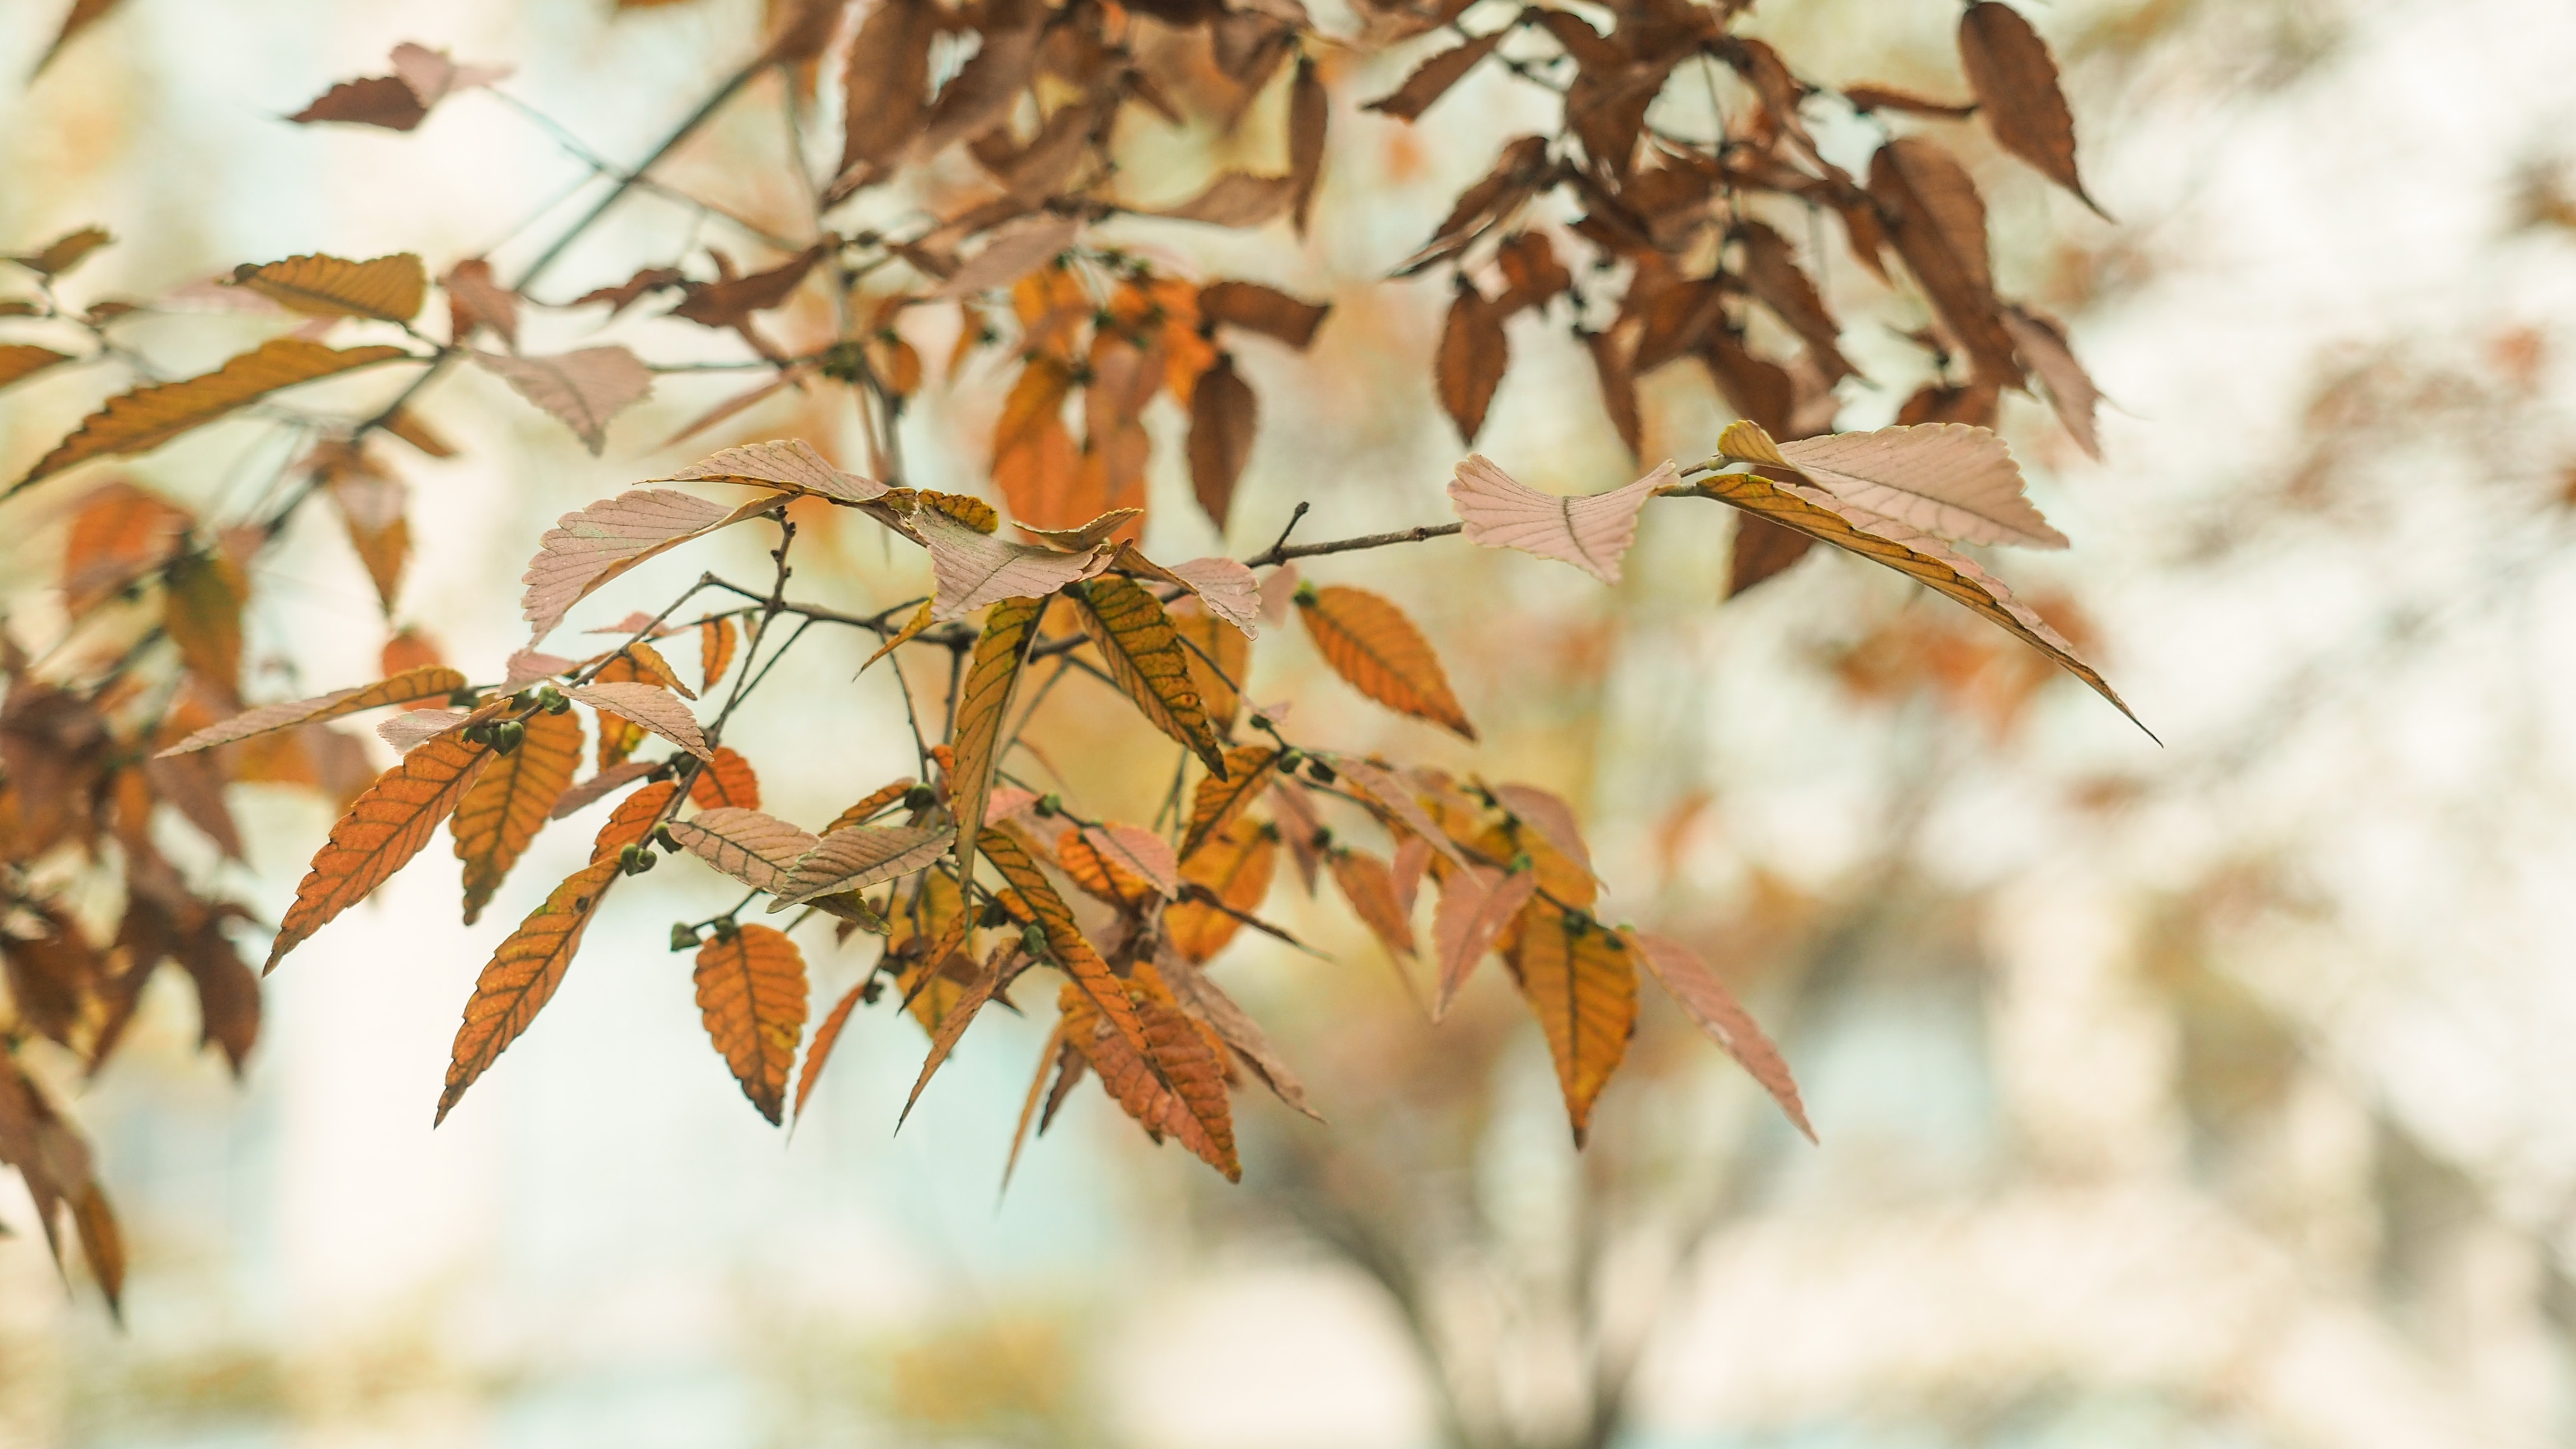
tree, nature, branch, blossom, plant, photography, sunlight, leaf, flower, frost, spring, autumn, botany, flora, season, maple tree, twig, close up, deciduous, yellow leaves, section, macro photography, flowering plant, plant stem, woody plant, land plant